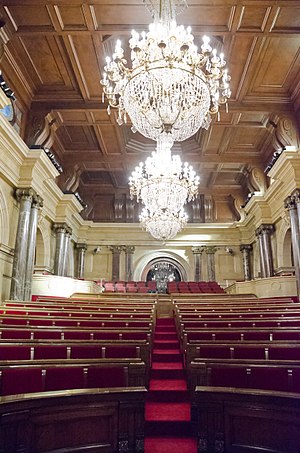
Valg til Cataloniens parlament
Cataloniens parlamentssal.
Valg til Cataloniens parlament er grundlag for mandatfordelingen i parlamentet, hvor man blandt andet godkender kandidaten til Cataloniens præsident og behandler regeringens forslag. Oftest har specifikt catalanska partier vundet parlamentsvalgene.